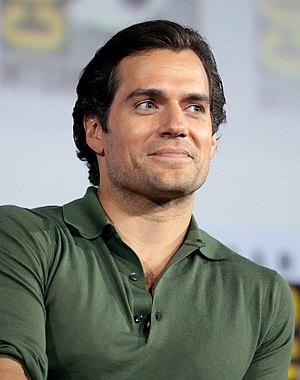
Henry Cavill est un acteur britannique, né le 5 mai 1983 à Saint-Hélier.
The Witcher est une série télévisée de fantasy médiévale américaine, créée par Lauren Schmidt Hissrich et diffusée depuis le 20 décembre 2019 sur la plate-forme Netflix. Il s’agit de l’adaptation de la saga littéraire polonaise du Sorceleur, écrite par Andrzej Sapkowski.